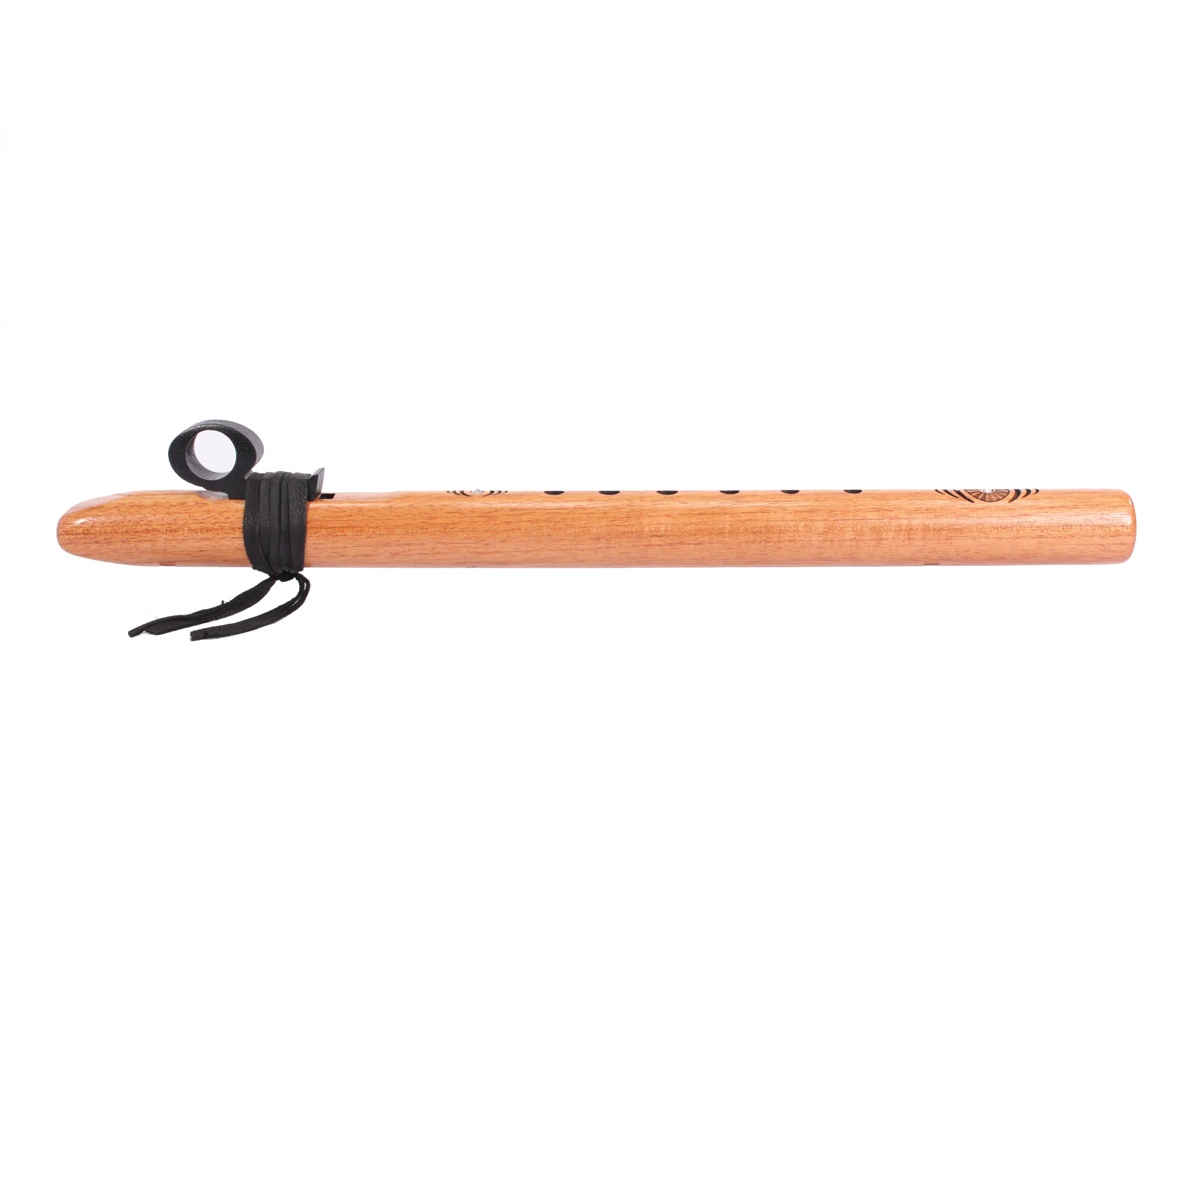
High Spirits 432Hz Earth Tone Bass Key of E Flute - Spanish Cedar
The EarthTone 432 Hz Bass Flute is a handcrafted masterpiece made from domestic Spanish Cedar, a softwood renowned for producing a warm and resonant tonal quality. This beautiful instrument is tuned to the musical key of E minor, offering a soothing and full-bodied sound. Each High Spirits Flute is meticulously hand-finished and sealed with non-toxic oils, enhancing its rich and resonant voice. The flute features elegant inlays of Rainbow Moonstone cabochons and a symbolic fetish representing the circle of life. Its intricate design includes an engraving inspired by the Cymascope geometric pattern for the 432 Hz frequency, adding both visual and spiritual depth to the instrument. This bass flute is celebrated for its deep, smooth tonal voice, making it ideal for meditative or grounding melodies. Despite its rich lower register, the flute’s higher notes allow it to shine as a lead instrument as well. With six finger holes, this flute offers versatile playability. For beginners, a leather hole cover is included, allowing the third hole from the top to be covered, as seen in the product images. This feature simplifies learning and can be easily removed, giving the player the choice to use the flute as a five-hole or six-hole instrument. Measuring 23 inches (58 cm) in length, the EarthTone 432 Hz Bass Flute is a harmonious blend of craftsmanship, design, and sound, perfect for musicians of all levels. Size: 58 cm in length
Brand: High Spirits
Category: Arts & Entertainment > Hobbies & Creative Arts > Musical Instruments > Woodwinds > Flutes > Bass Flutes